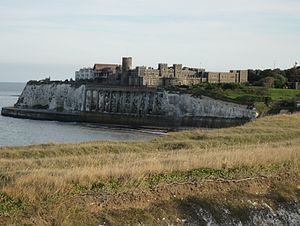
Kingsgate Castle
Kingsgate Castle ligger med udsigt over Kingsgate Bay. Fyrtårnet på North Foreland er akkurat synligt i højre sude af billedet.
Kingsgate Castle er et slot på klipperne over Kingsgate Bay, Broadstairs, Kent. Det blev bygget til Lord Holland i 1760'erne. Navnet Kingsgate stammer fra Charles 2.'s landgang d. 30. juni 1683 selvom andre engelske monarker også har brugt bugten, som eksempelvis George 2. i 1748. Bygningen var senere hjemsted for John Lubbock, 1. Baron Avebury.